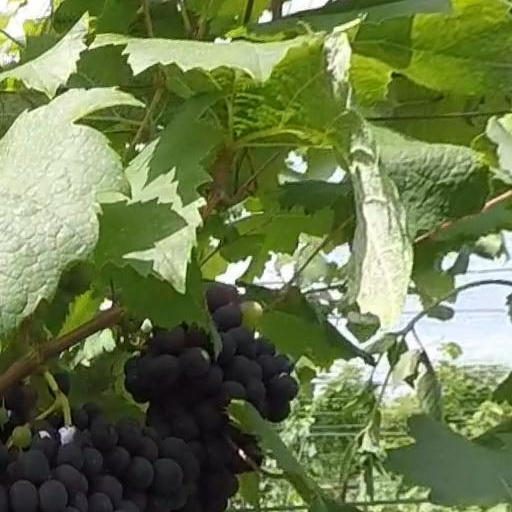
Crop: grape